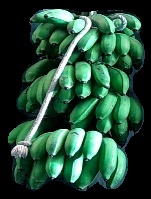
Variety: rasbale
Grade: grade2